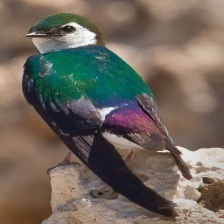
Species: VIOLET GREEN SWALLOW
Scientific name: TACHYCINETA THALASSINA